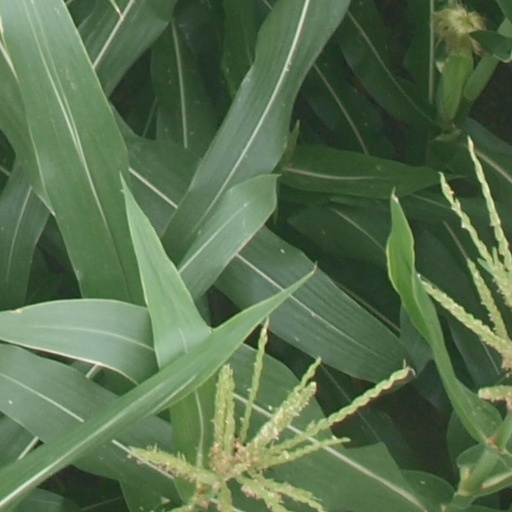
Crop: maize; corn